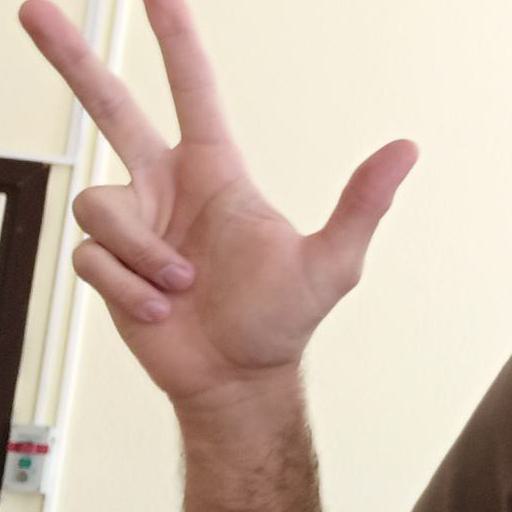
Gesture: three2